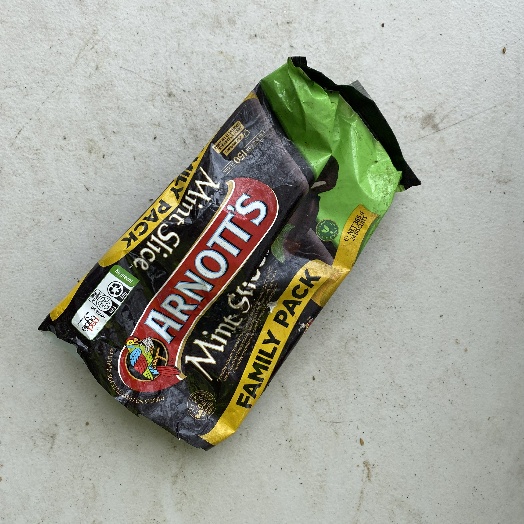
Label: plastics